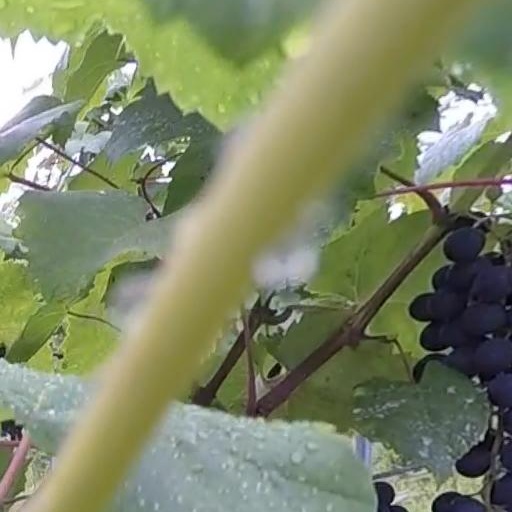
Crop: grape